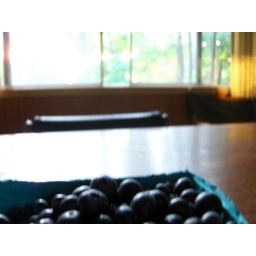
labor day weekend at the lake house in bridgman, michigan with 17 of our closest friends :D